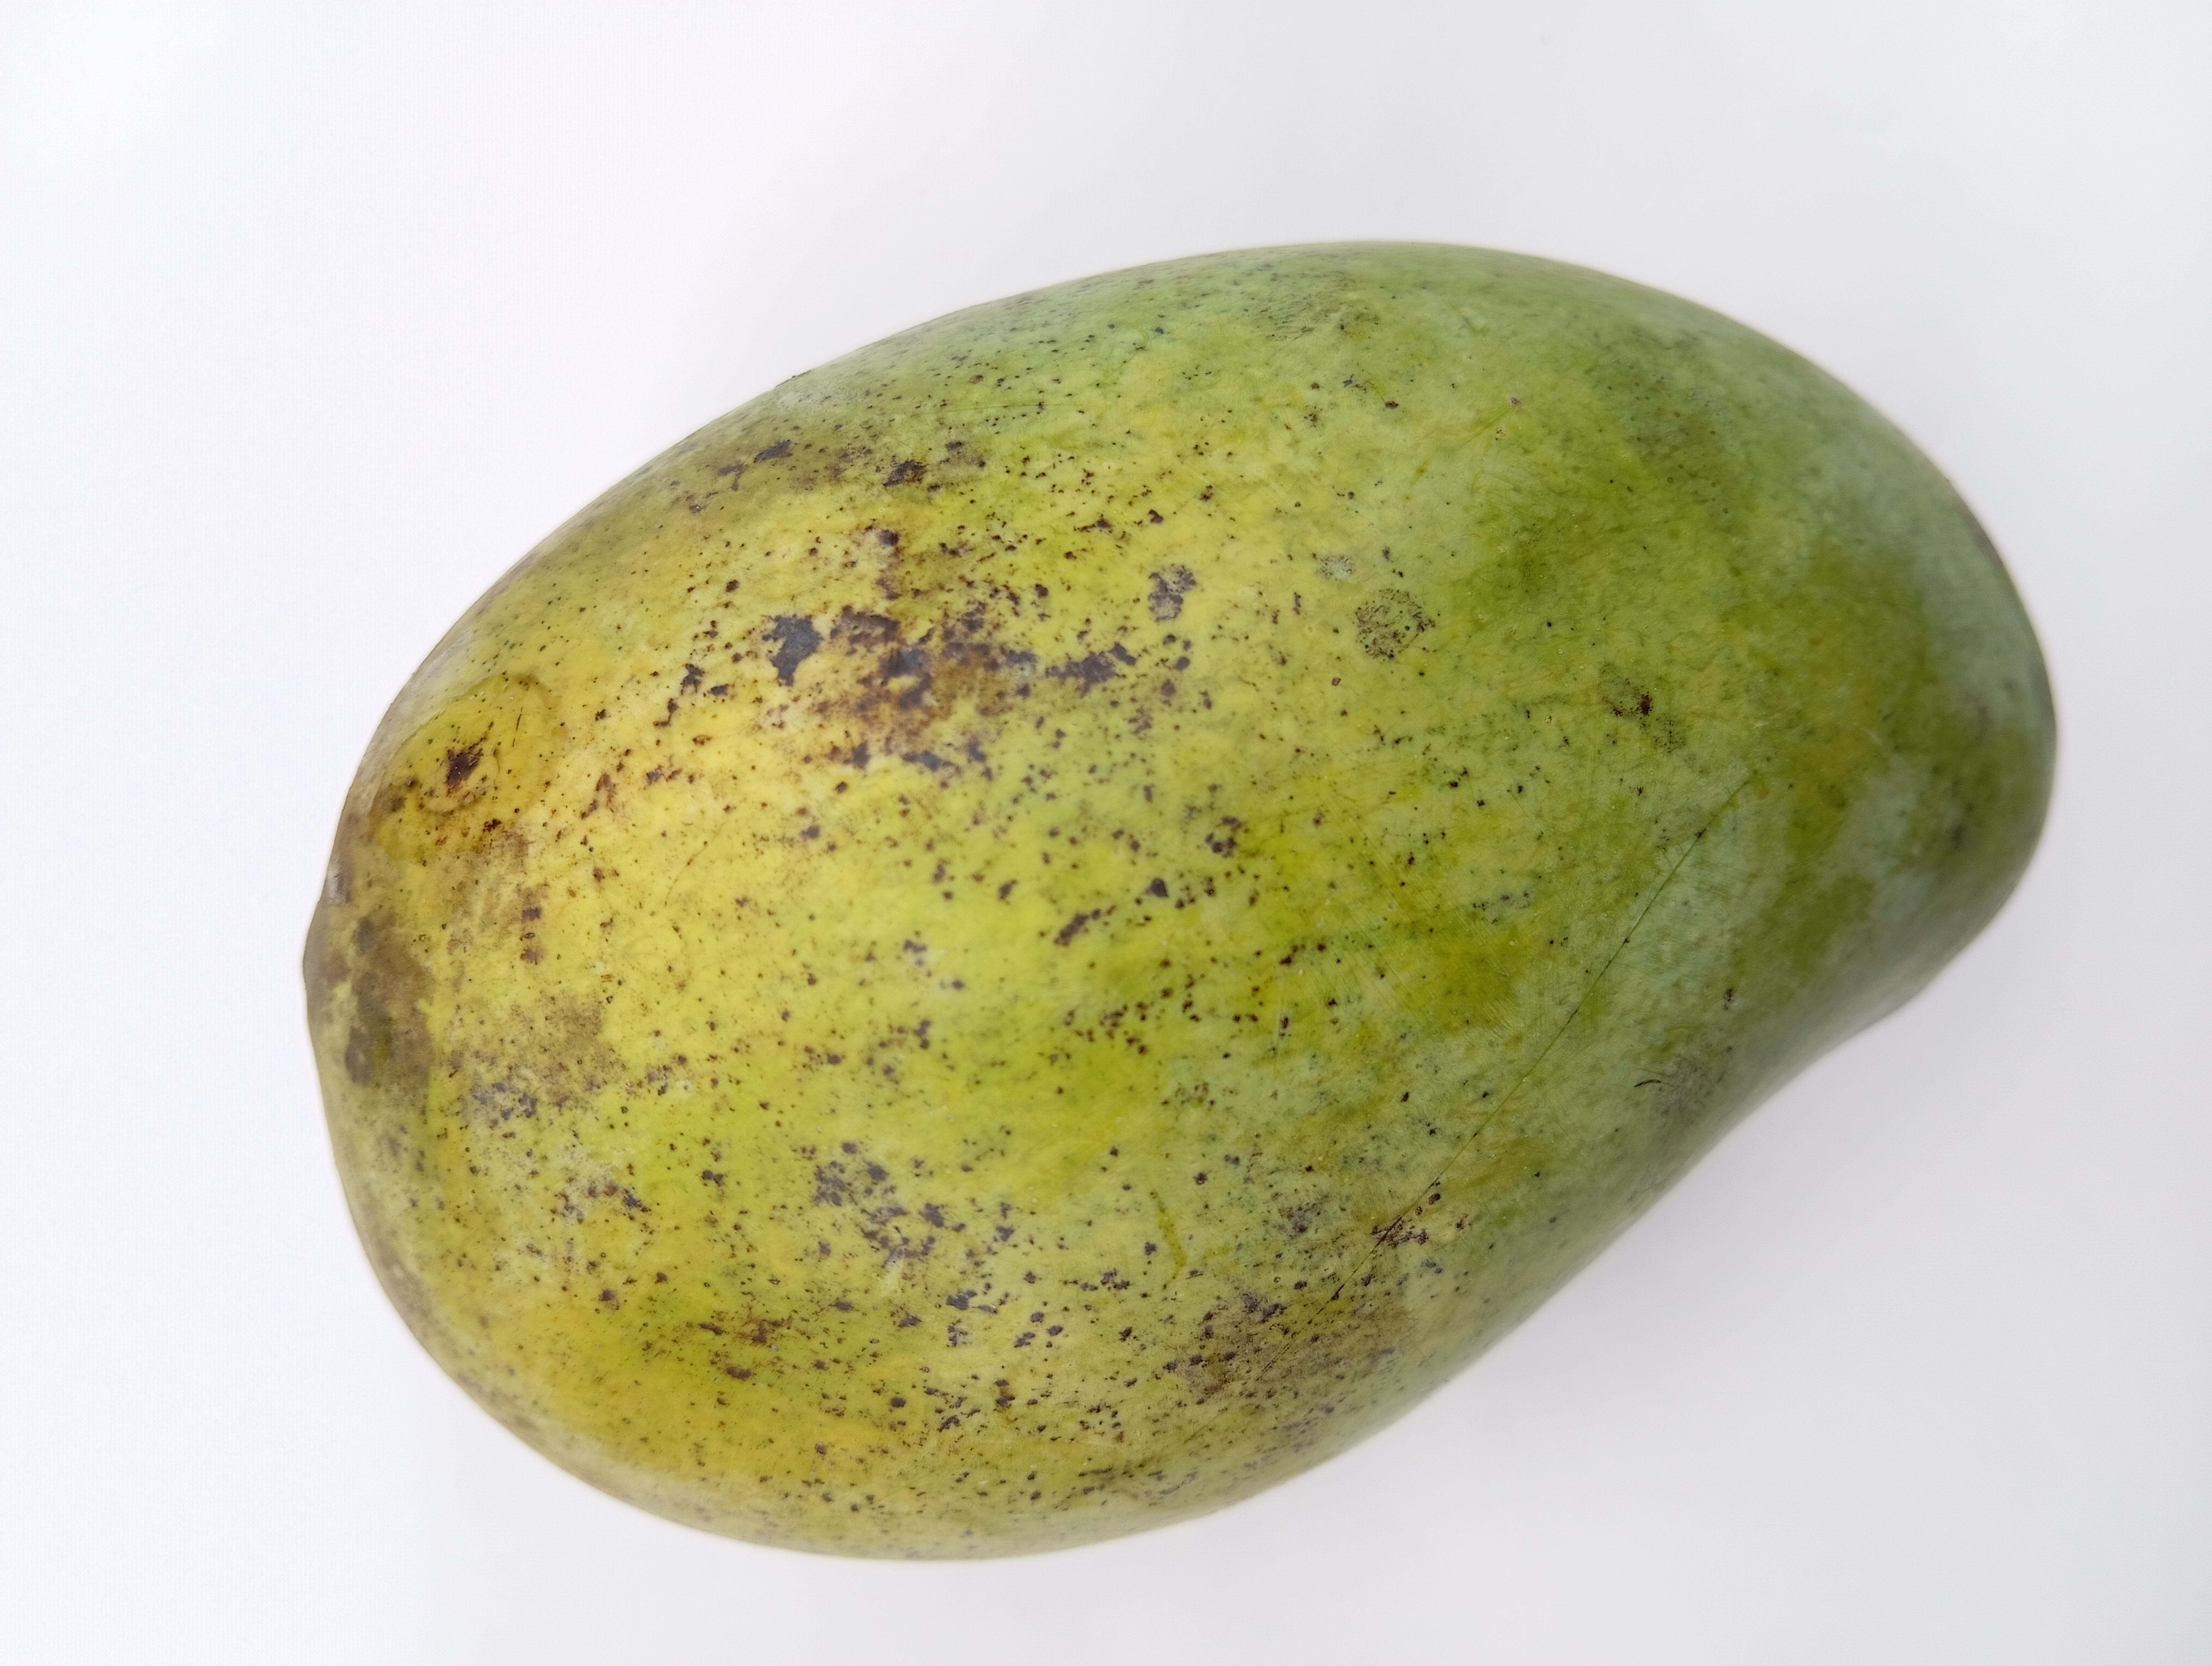
Mango variety: Amrapali